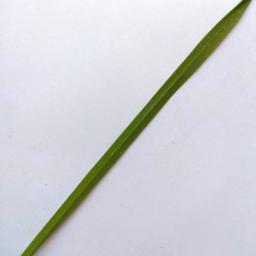
Label: Rice___Healthy